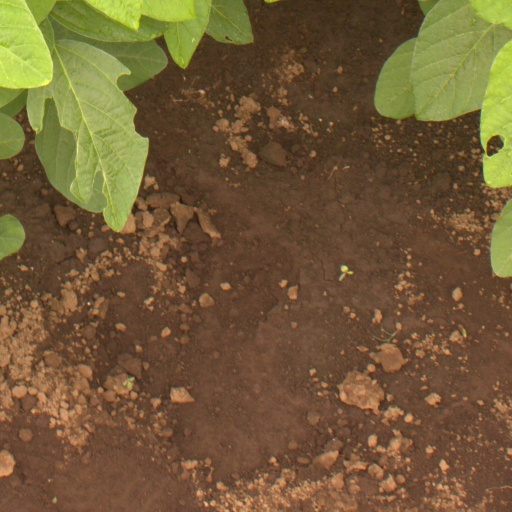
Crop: soybean